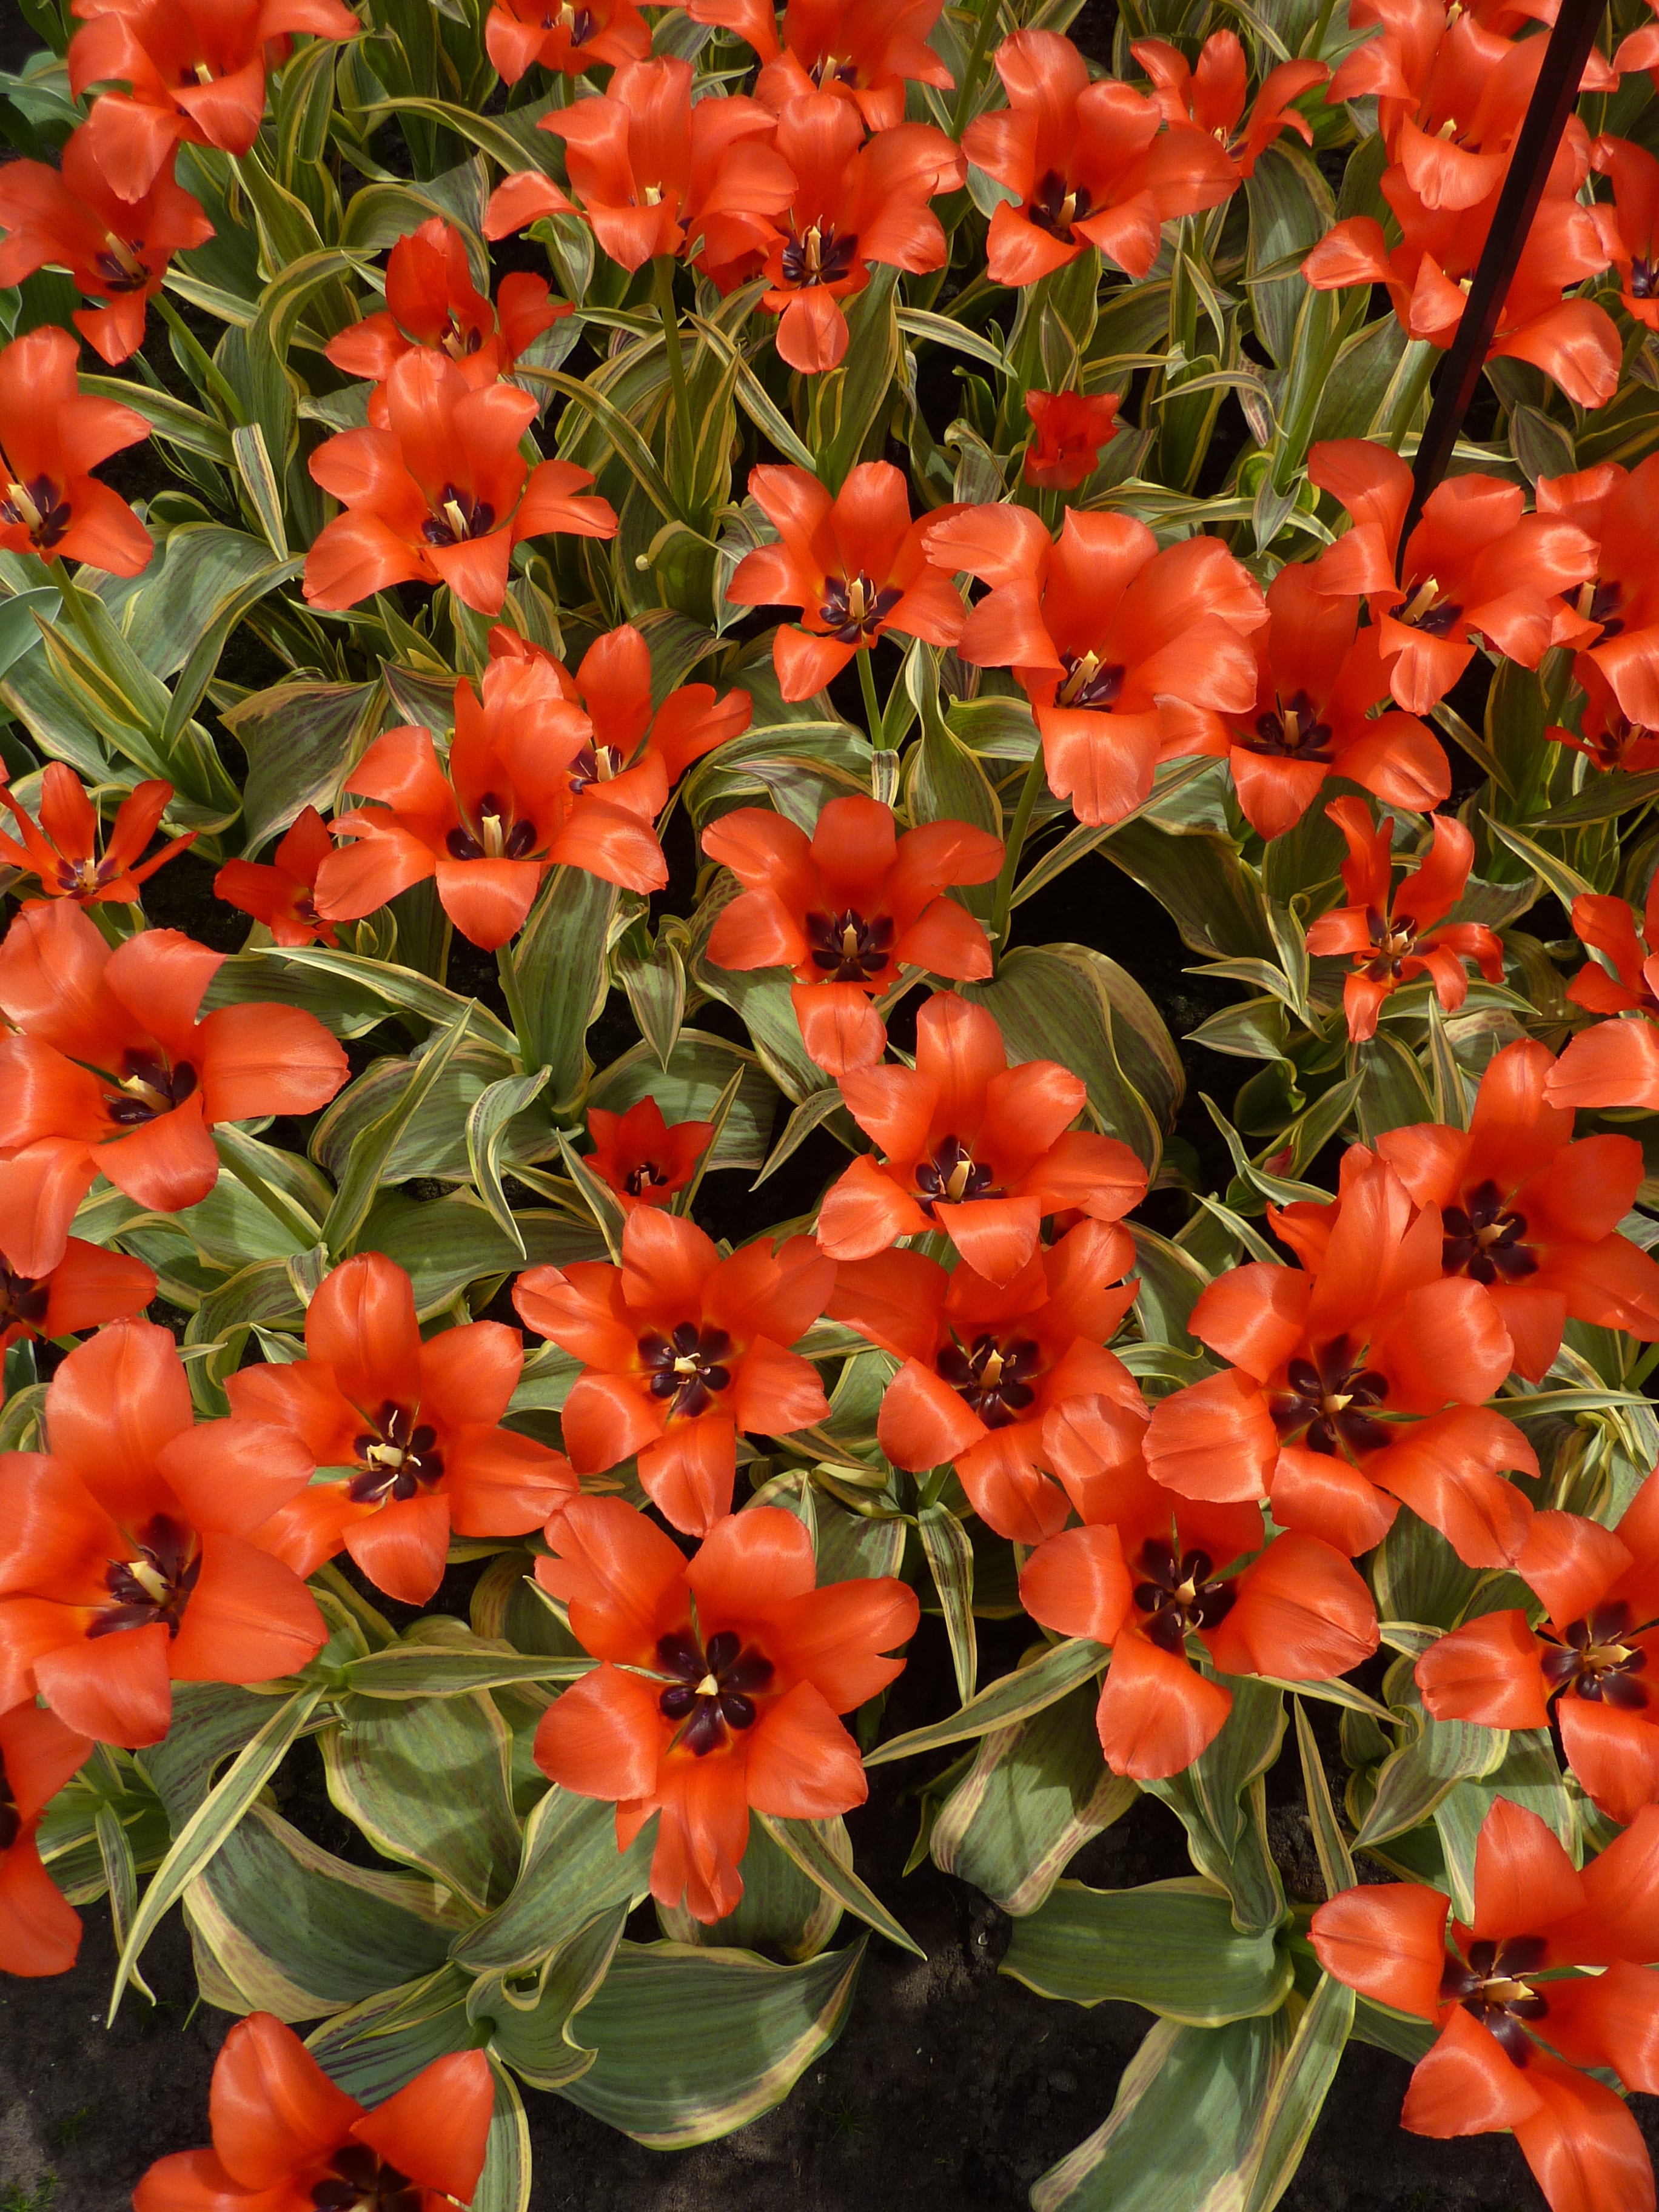
blossom, plant, flower, bloom, tulip, spring, park, botany, flora, flowers, holland, shrub, rhododendron, april, keukenhof, tulpenbluete, flowering plant, tulip bed, annual plant, woody plant, land plant